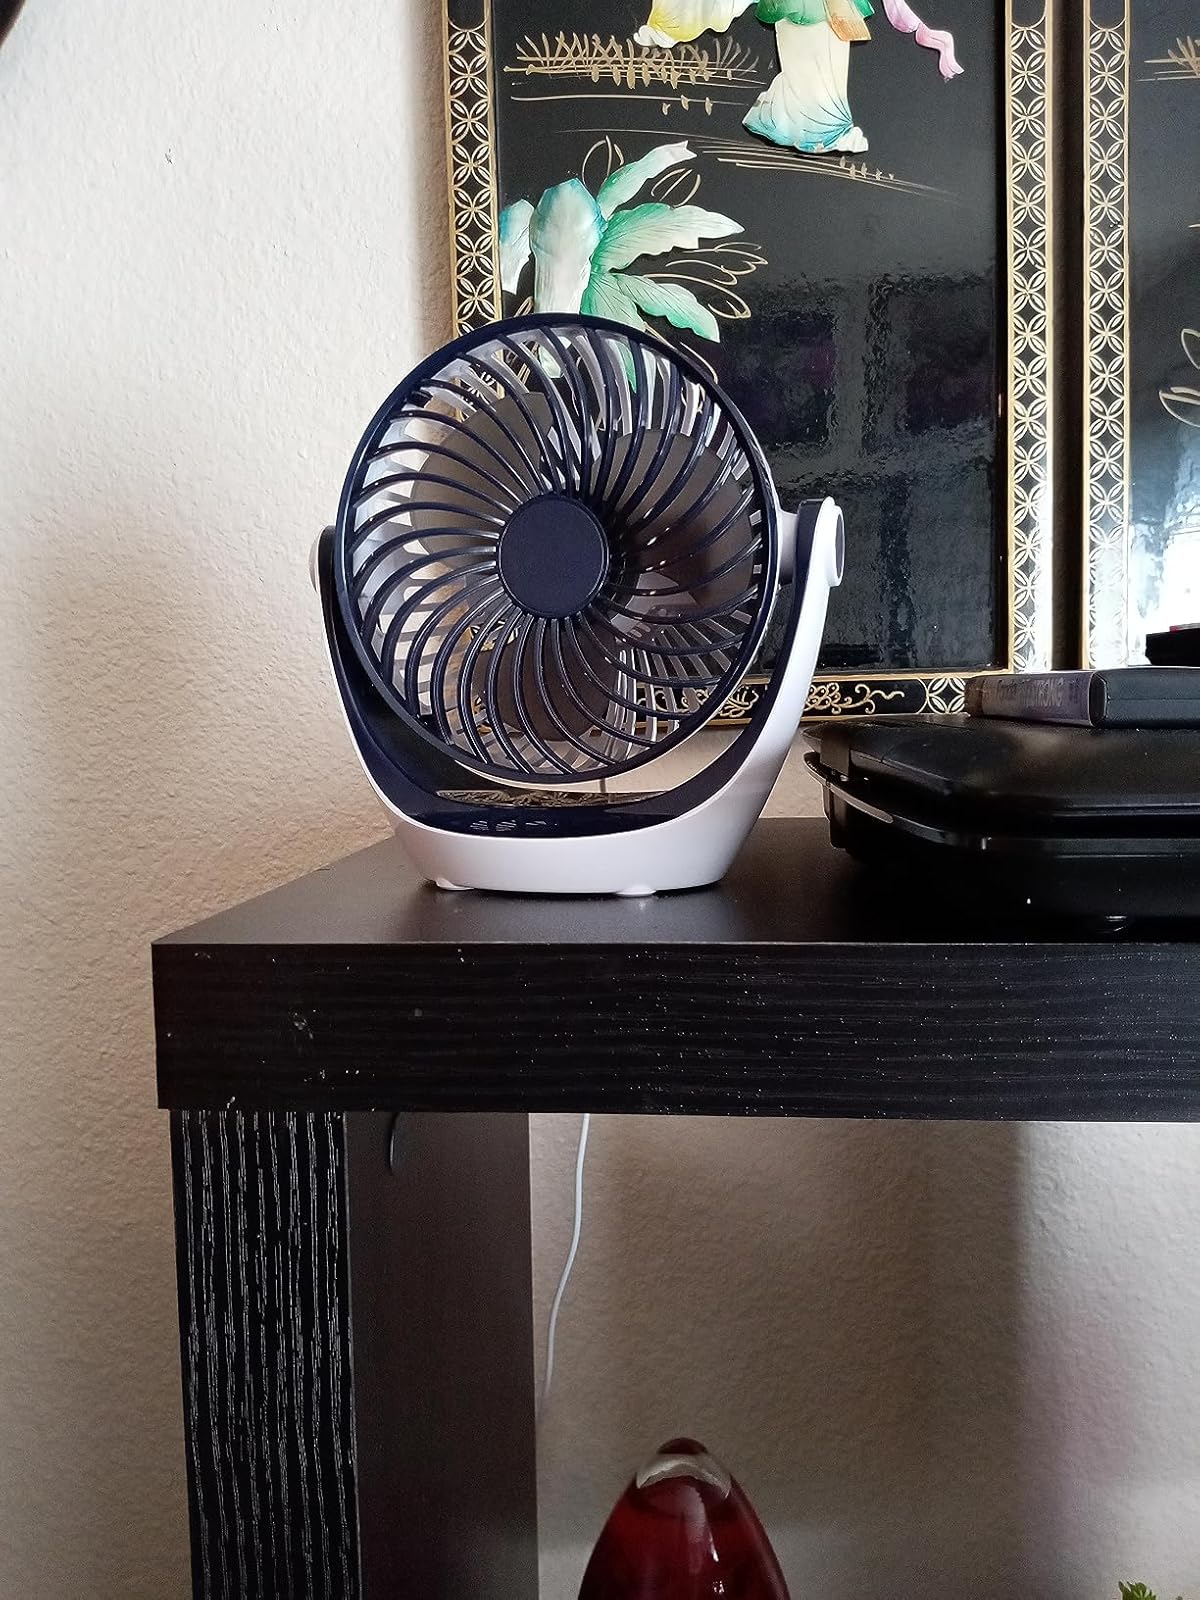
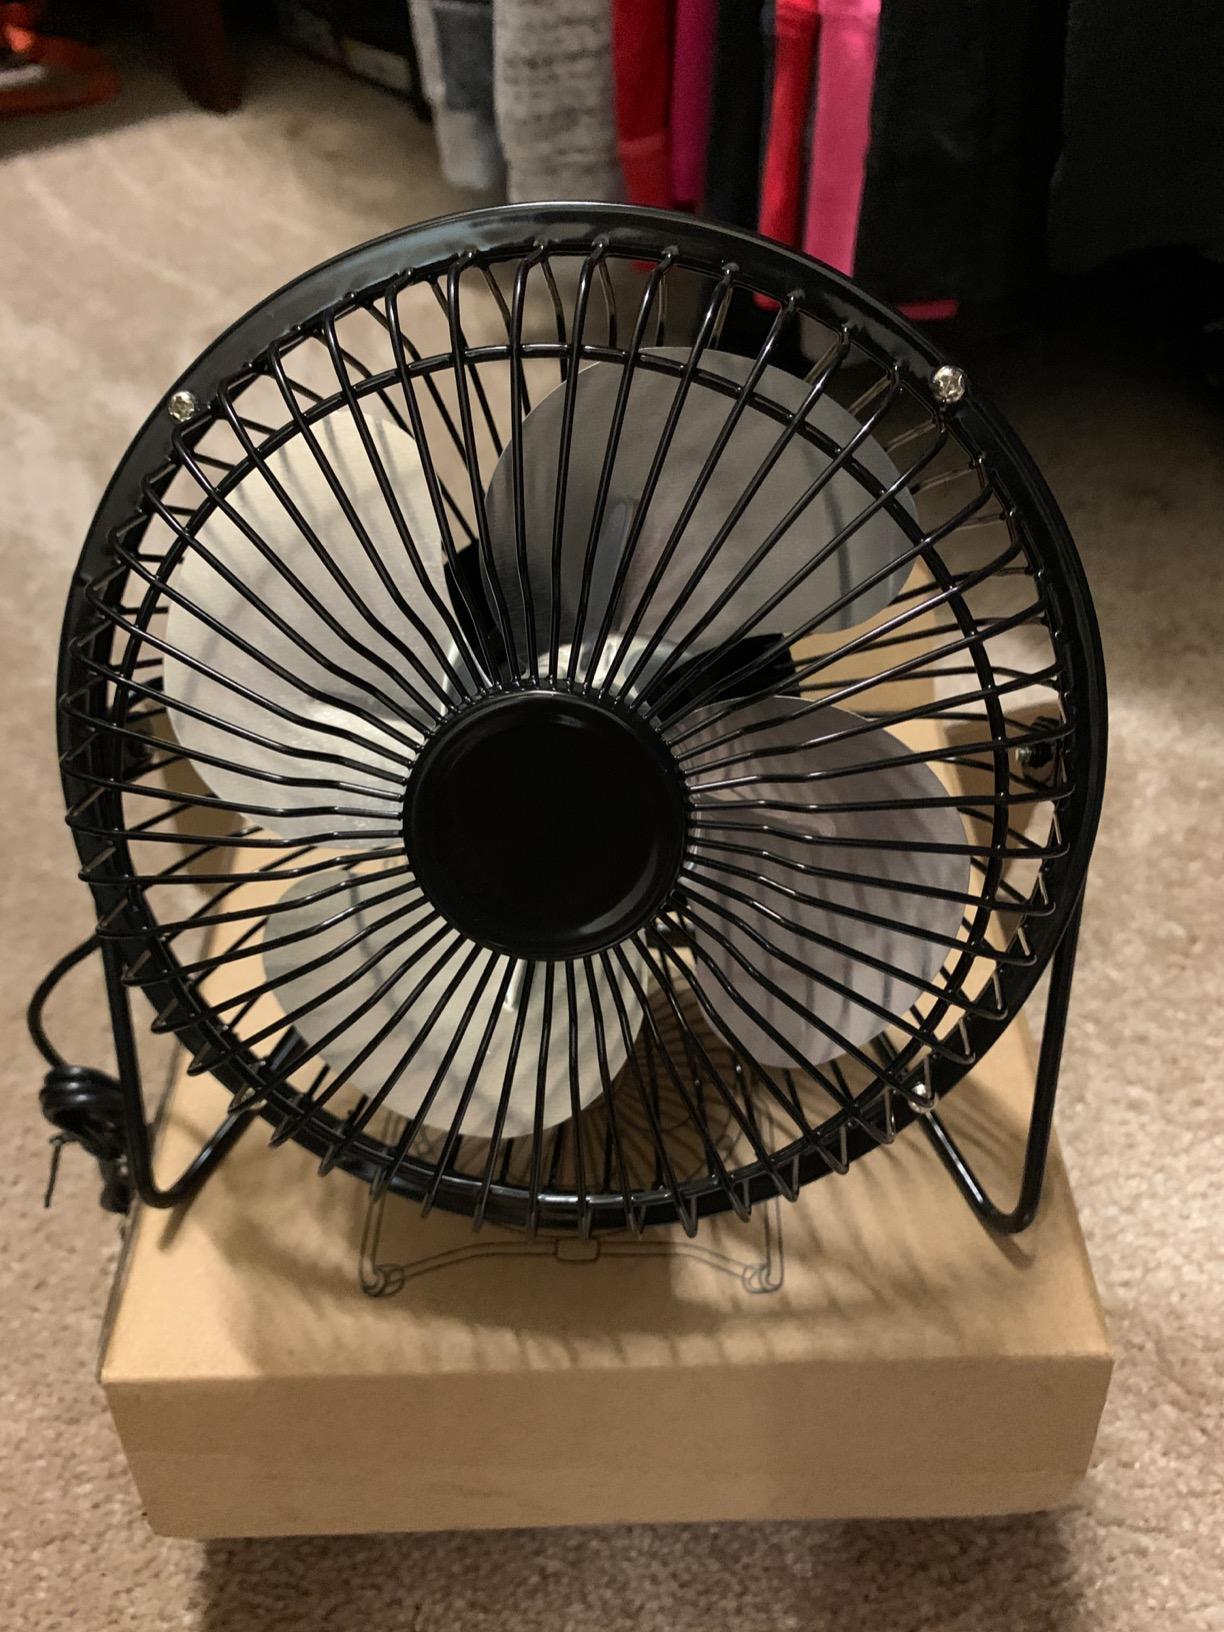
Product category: fan
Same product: no